Goursat tetrahedron

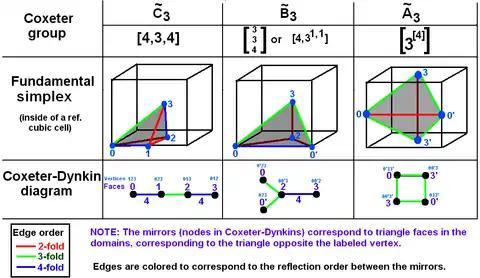
For Euclidean 3-space, there are 3 simple and related Goursat tetrahedra, represented by [4,3,4], [4,3], and [3]. They can be seen inside as points on and within a cube, {4,3}.

In geometry, a Goursat tetrahedron is a tetrahedral fundamental domain of a Wythoff construction. Each tetrahedral face represents a reflection hyperplane on 3-dimensional surfaces: the 3-sphere, Euclidean 3-space, and hyperbolic 3-space. Coxeter named them after Édouard Goursat who first looked into these domains. It is an extension of the theory of Schwarz triangles for Wythoff constructions on the sphere.